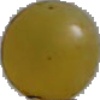
Label: Grape White 3